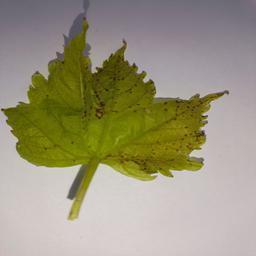
Label: Bacterial Leaf Spot